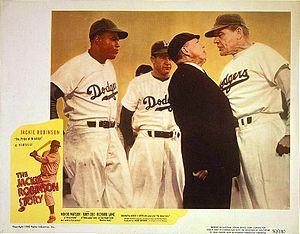
Jack Roosevelt Robinson, dit Jackie Robinson, né le 31 janvier 1919 à Cairo en Géorgie et mort le 24 octobre 1972 à Stamford dans le Connecticut, est un joueur américain de baseball ayant évolué dans la Ligue majeure de 1947 à 1956. Le 15 avril 1947, il devient le premier Noir à jouer en Ligue majeure depuis l'interdiction posée à ce niveau depuis soixante ans par les propriétaires de clubs, qui s'appuyaient sur les décisions de la Cour suprême des États-Unis. Infatigable militant de la cause égalitaire, il ouvre la voie à la « Révolution des droits civiques ».
The Jackie Robinson Story est un film américain d'Alfred E. Green sorti en 1950. Jackie Robinson y joue son propre rôle dans une reconstitution de son arrivée en Ligue majeure de baseball.